1922 British Mount Everest expedition

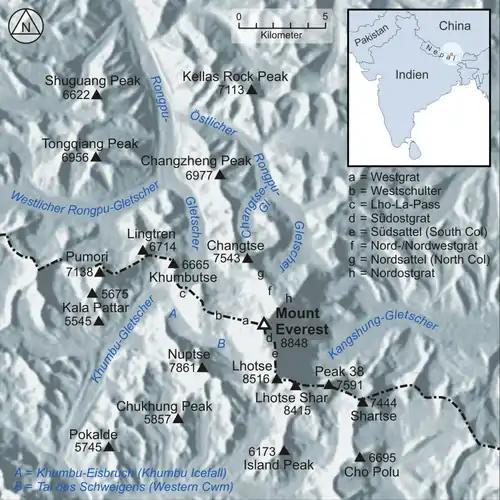
Map of Everest region

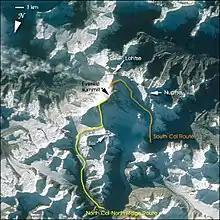
The two main routes of Mount Everest. The 1922 expedition tried ascents via the North Col – North Ridge Route (yellow)

The journey to base camp primarily followed the route used in 1921. Starting in India, the expedition members gathered in Darjeeling at the end of March 1922. Some participants had arrived one month earlier to organize and recruit porters. The journey started on 26 March for most participants. Crawford and Finch stayed a couple more days to organize transportation for the oxygen systems. These items had arrived too late in Kolkata when the main travel started in Darjeeling. This further organization went well and further transportation of the bottles was without incident.